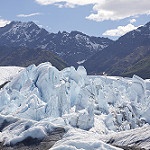
Label: glacier